Tagged (website)

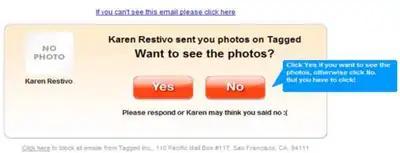
Between April and June 2009, Tagged sent tens of millions of misleading spam emails like this one, which falsely stated that a contact sent photographs to the recipient.

In June 2009, "Time" magazine columnist Sean Gregory called Tagged "The world's most annoying website". Tagged asked users for their email username and password, retrieved email addresses from their address books, and repeatedly sent email invitations to people who were not registered on Tagged, falsely stating that they have been "added as a friend" or that the inviter had sent them photos on Tagged. This process has been labelled an "e-mail scam" by consumer anti-fraud advocates and drawn criticism in the technology press and from users. The emails were discussed as possible spam by Black Web 2.0 and the resemblance to a virus was noted by Snopes.com. The "New York Times" referred to the practice as "contact scraping".